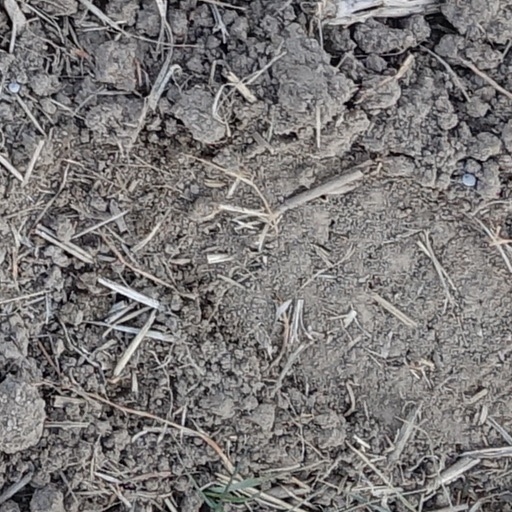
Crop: wheat